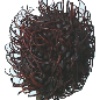
Label: rambutan